Kokoda Track campaign

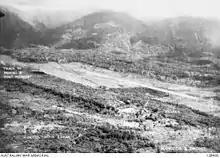
Kokoda village and airfield, August 1942. (AWM128400)

Historian Peter Dean acknowledges the general interpretation that the actions of MacArthur and Blamey were "to salvage their own positions at the expense of the troops" but reports that MacArthur, himself, was under pressure, citing a cable from the US Joint Chiefs to MacArthur of 16 October, "reminding him that they viewed the situation in Papua as 'critical. Dean also notes that this coincided with the relief of Vice Admiral Robert Ghormley, Commander-in-Chief of US forces in the south Pacific who had operational control of the forces engaged at Guadalcanal. The pressure brought to bear by MacArthur was in the face of "complicated operational and strategic contexts", stating that, "an understanding of these contexts has been poorly done in most accounts of the fighting [in Papua]." This is encapsulated in correspondence from Brigadier General Stephen J. Chamberlin (MacArthur's operations chief) to MacArthur's Chief-of-Staff, Richard K. Sutherland, of 30 October 1942: "the key to our plan of action lies in the success or failure of the South Pacific in holding Guadalcanal ..." (that is, that the position at Guadalcanal was tenuous).